Gaiters

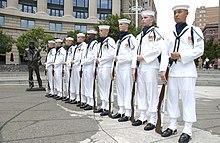
U.S. Navy Ceremonial Guard wearing white canvas leggings, as the part of the Enlisted Full Dress Whites or Blue

Beginning in 1700, most infantry in European armies adopted long linen gaiters, or spatterdashes, as a protective leg covering to be worn over the woollen stockings that were a common feature in both military and civilian dress. By the 1770s military gaiters were often shortened to mid-calf length ("half-gaiters") for convenience in the field.